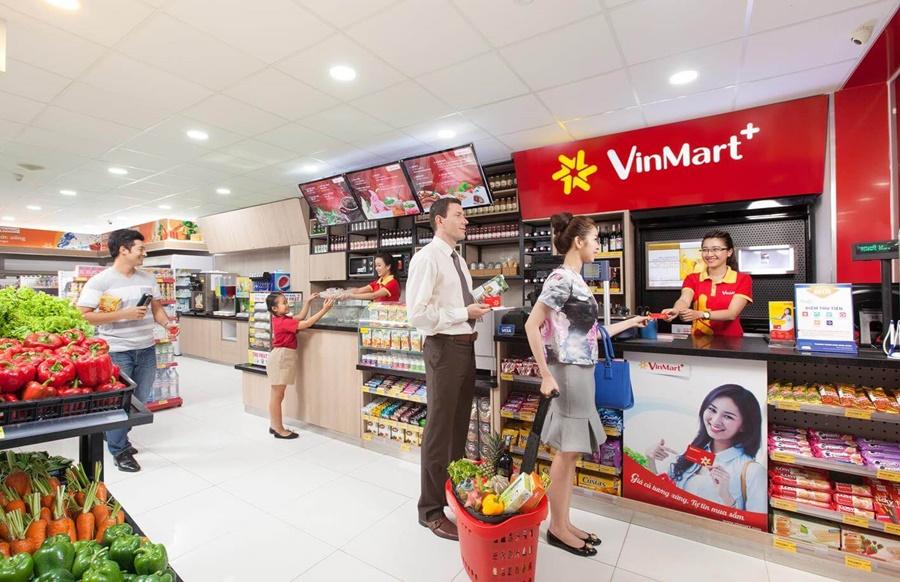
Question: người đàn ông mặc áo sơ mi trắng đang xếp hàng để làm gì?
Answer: người đàn ông mặc áo sơ mi trắng đang xếp hàng để tính tiền